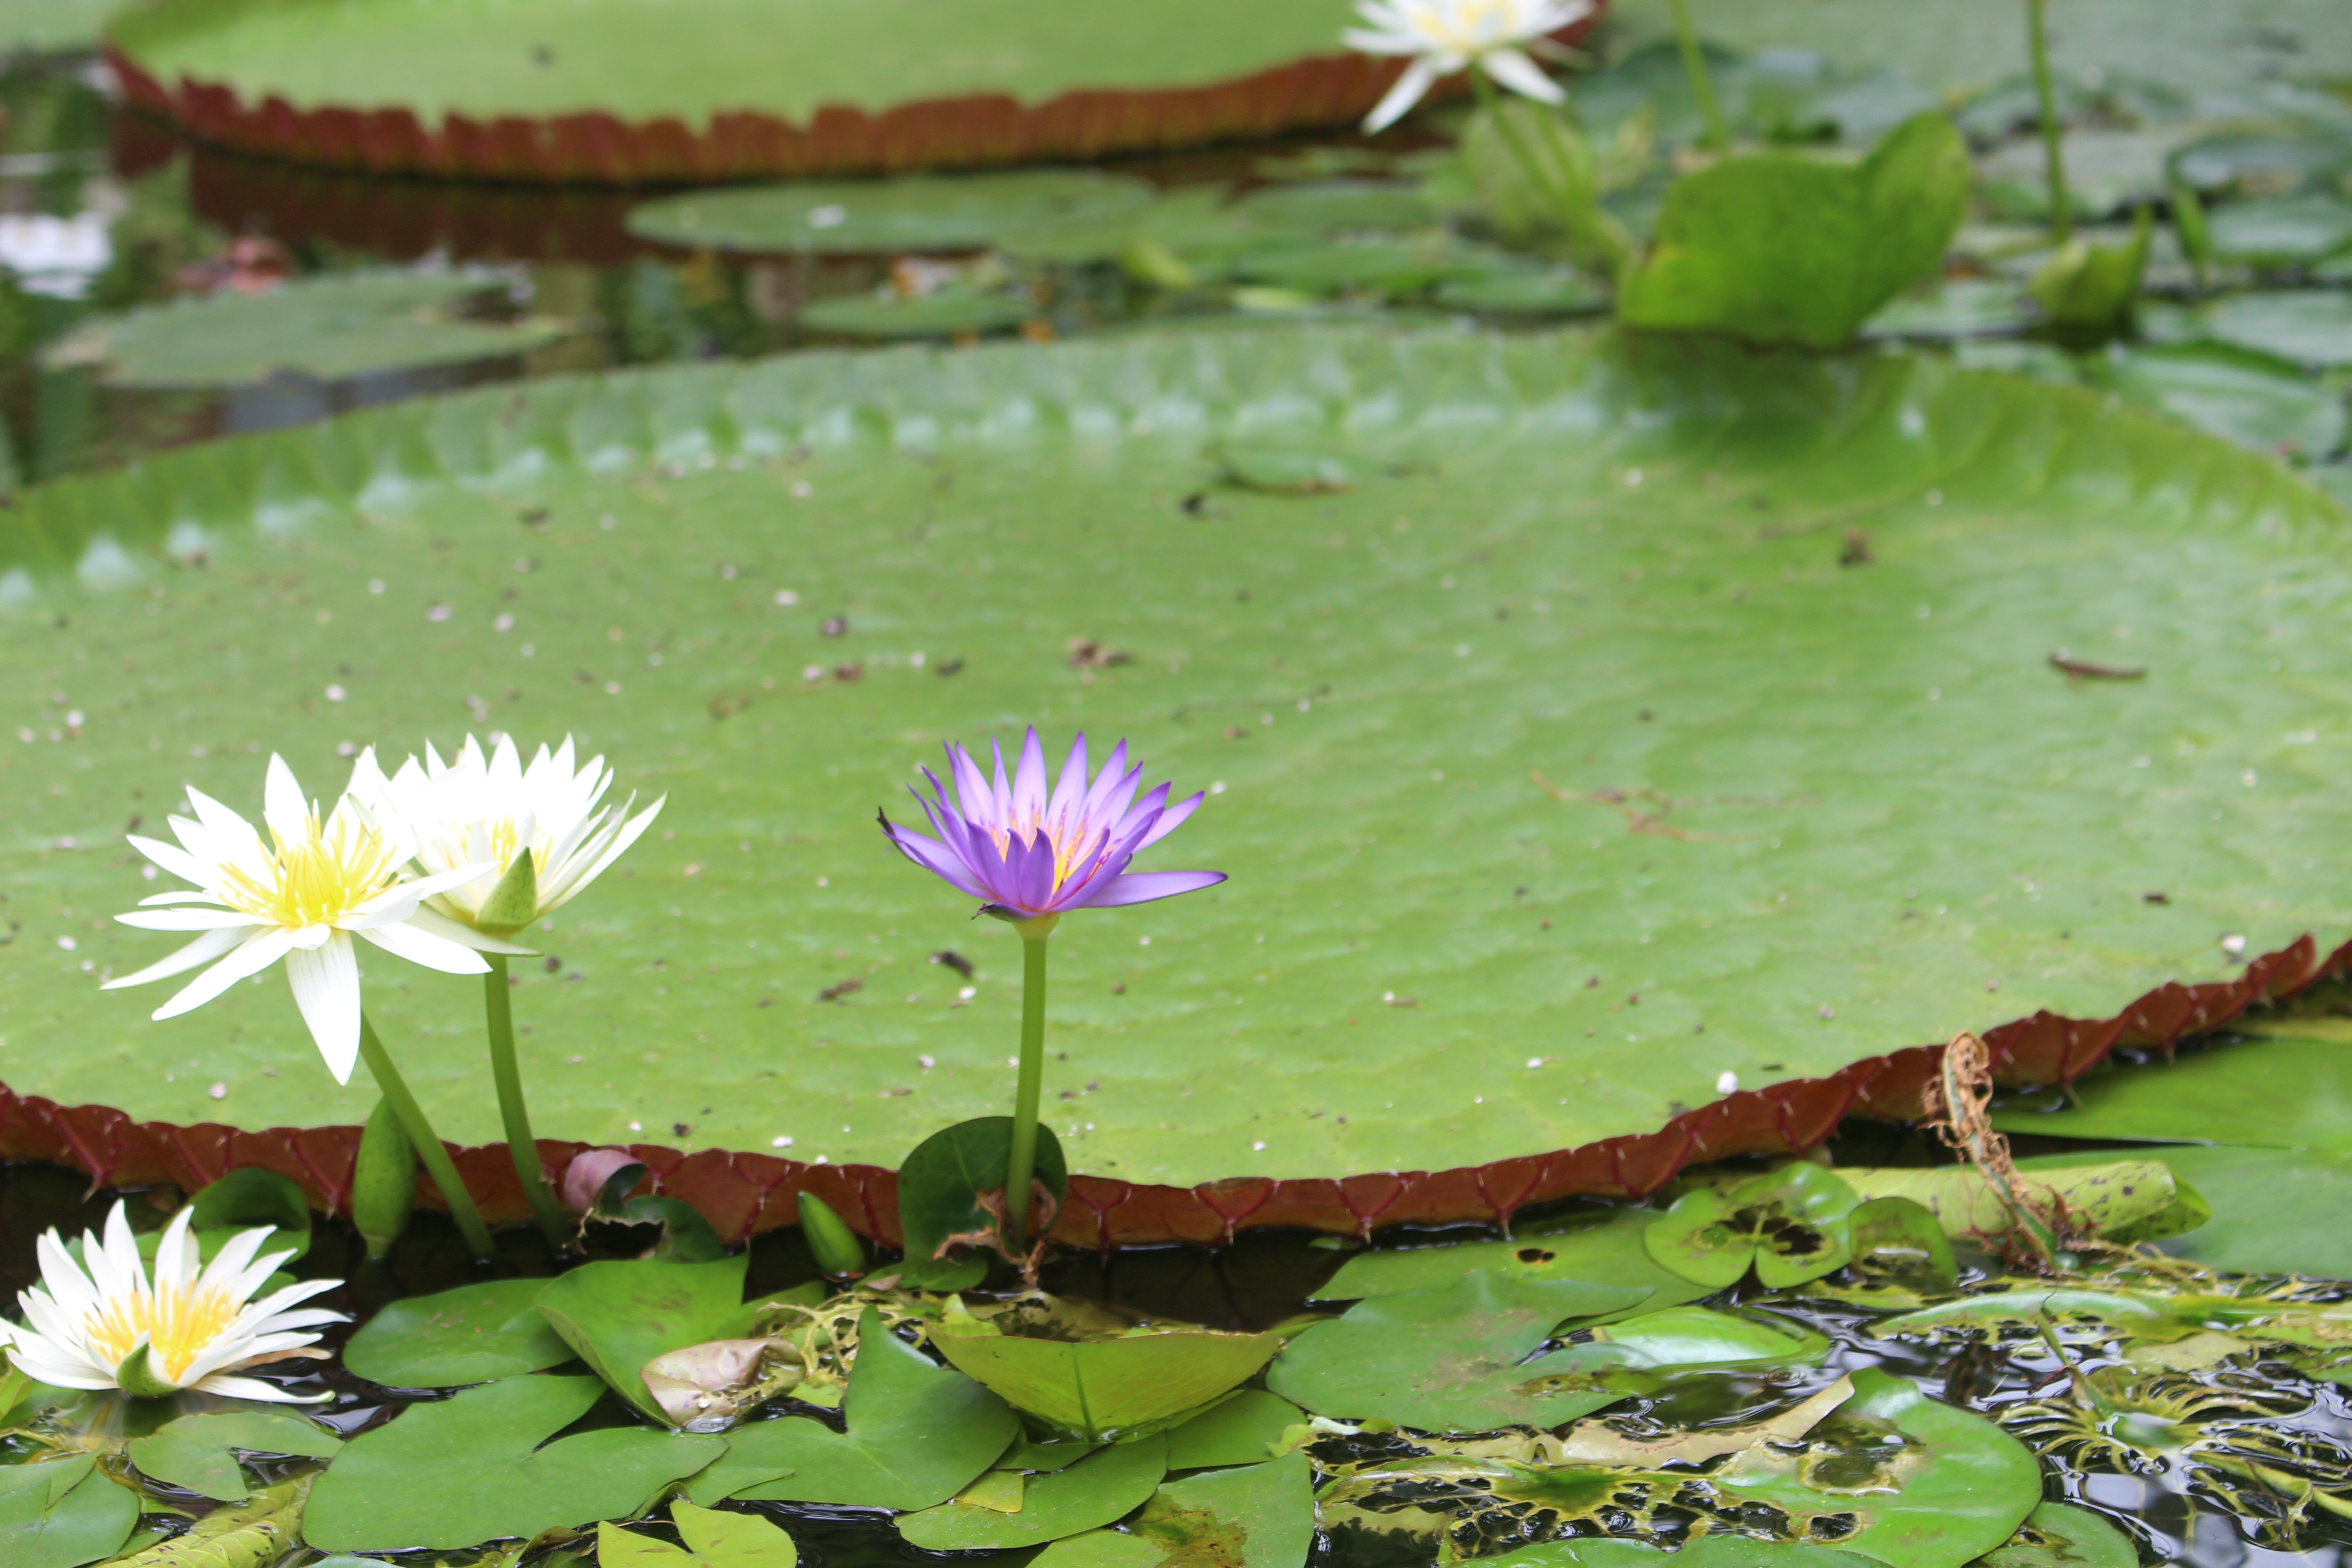
water, nature, plant, white, lawn, leaf, flower, lake, pond, green, park, botany, garden, sacred lotus, aquatic plant, flora, water lily, lily pad, wildflower, flowers, leaves, lotus, lily, water lilies, ecosystem, nuphar, teichplanze, water flower, lake rose, garden pond, flowering plant, land plant, lotus family